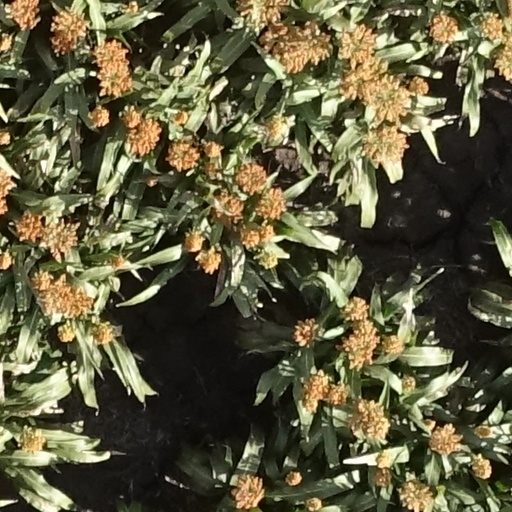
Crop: sorghum